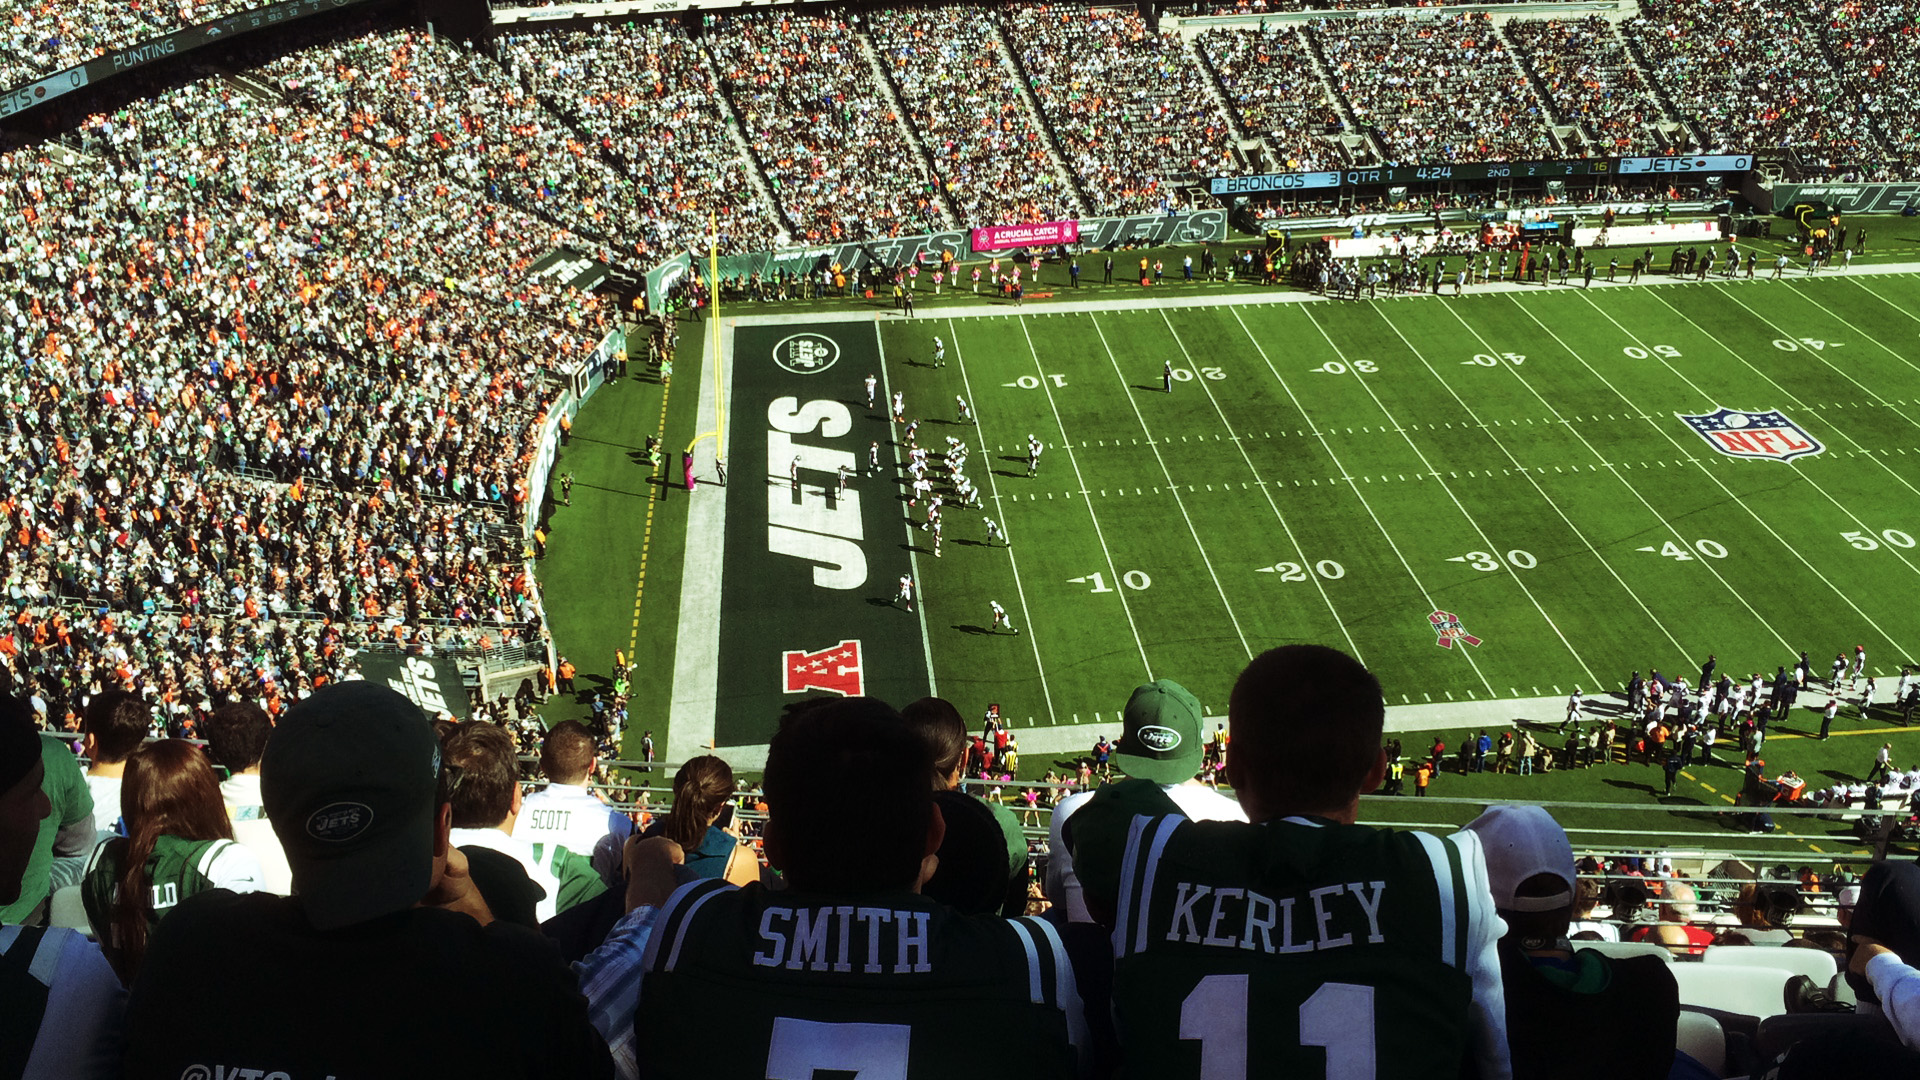
structure, city, crowd, audience, nyc, usa, soccer, stadium, arena, sports, new, zone, race track, york, championship, end, denver, jets, jersey, fans, metlife, rutherford, touchdown, east, broncos, baseball park, geographical feature, sport venue, soccer specific stadium, arena football